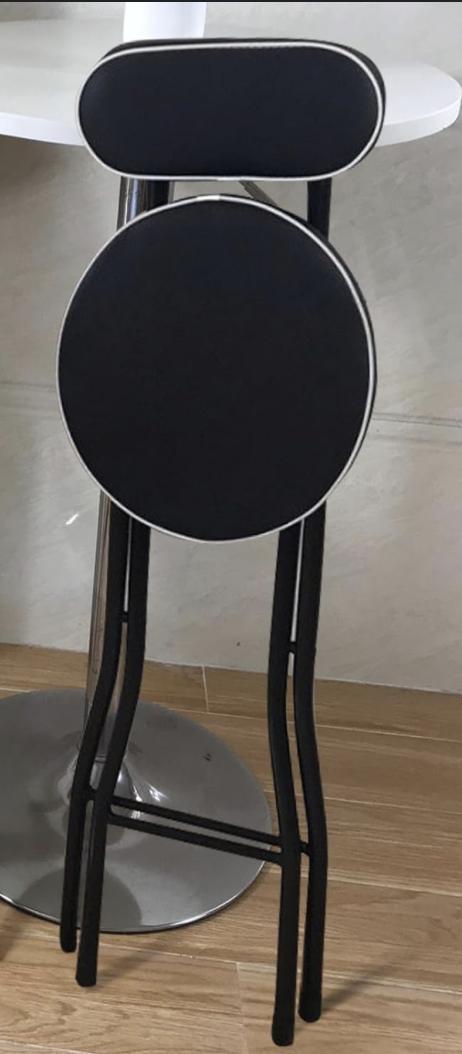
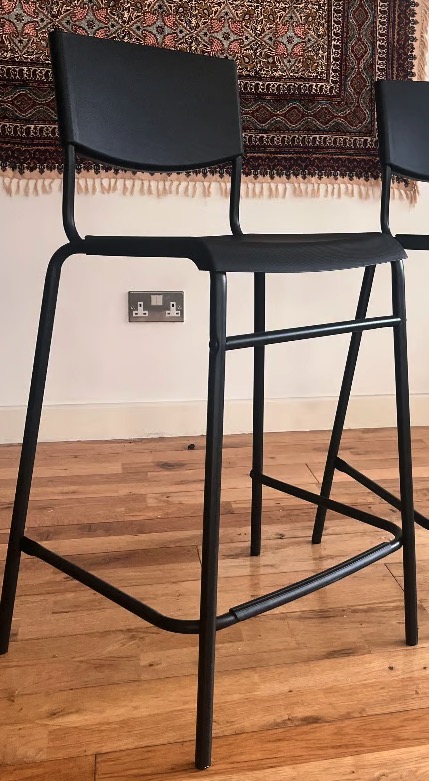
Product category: stool
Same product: no